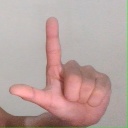
अक्षर: ल